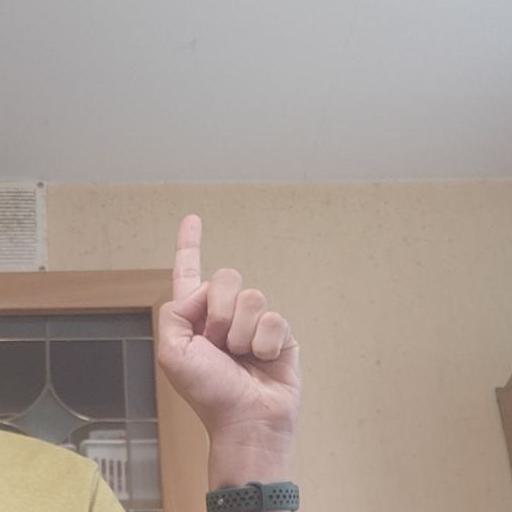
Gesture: one